Sky position (RA, Dec in degrees): 240.465, 2.803
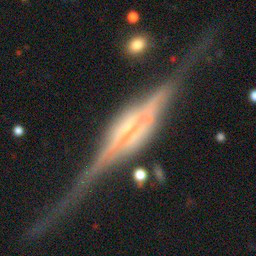
Galaxy morphology: Edge-on Galaxies with Bulge